Petaluma, California

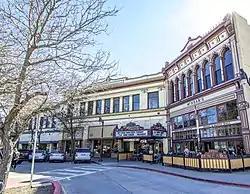
Petaluma Historic Commercial District

The first official airmail flight took place in 1911, when Fred Wiseman carried a handful of mail from Petaluma to Santa Rosa, including letters from Petaluma postmaster John E. Olmstead and the mayor of Petaluma. Wiseman's plane ended up in the National Air and Space Museum.